390 Fifth Avenue

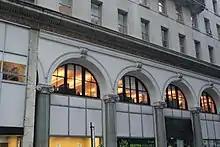
36th Street facade

Williams Real Estate, which was hired to rent out 390 Fifth Avenue's office space, recommended customizing each story's design to a specific tenant. Williams opened a rental office at the building in November 1959, while renovation was underway. Early the next year, Coquette's shoe store took over the former storefront. The office space was leased by several manufacturers of men's and boys' clothing, including shirt company F. Jacobson & Sons, which was the building's largest tenant and occupied two and a half floors. In 1961, a year after the renovation was completed, the building had 40 office tenants that occupied 90 percent of the space. The storefront was being used by a store named Dennison's Party Bazaar by 1962.